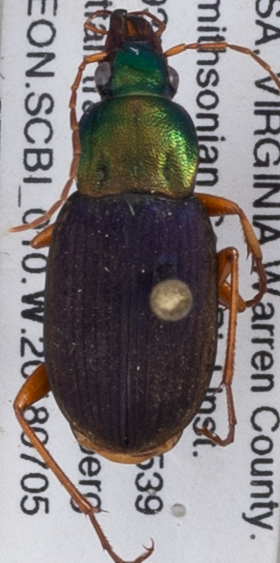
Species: Chlaenius emarginatus
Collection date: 2018-07-05
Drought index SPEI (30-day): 1.642
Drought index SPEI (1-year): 1.204
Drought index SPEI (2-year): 1.01